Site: brandenburg
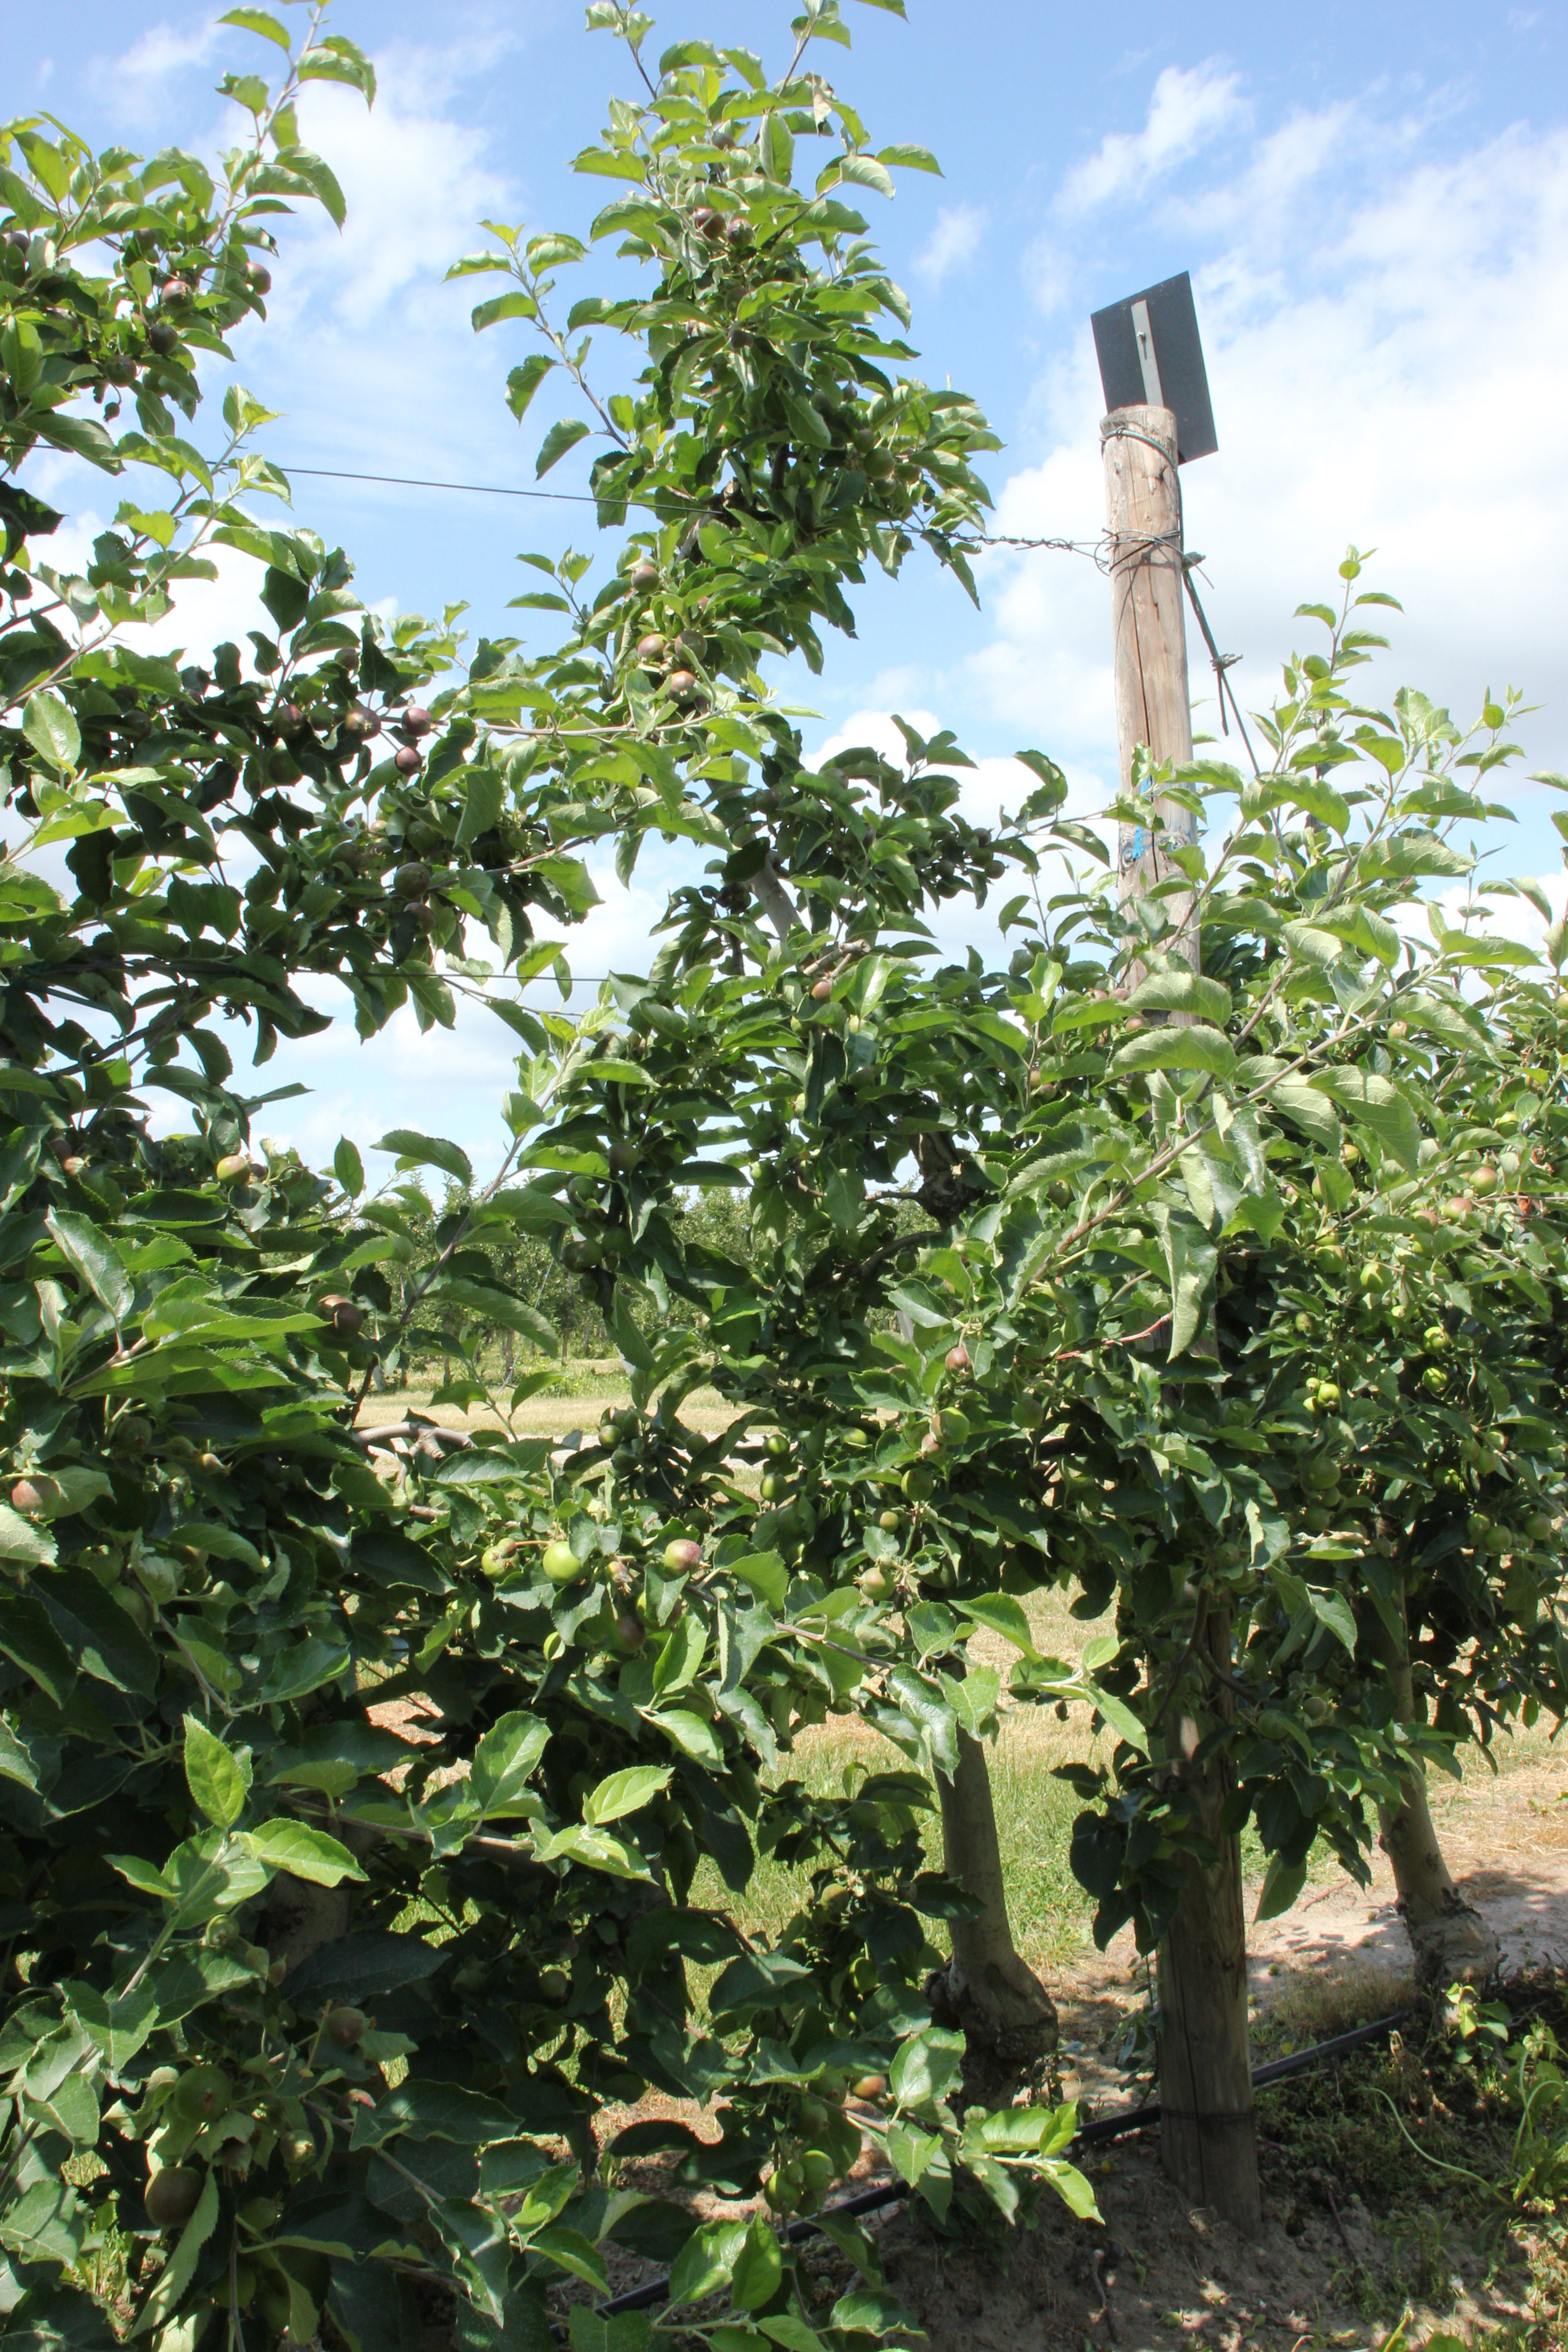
Growth stage (BBCH 73): Development of fruit